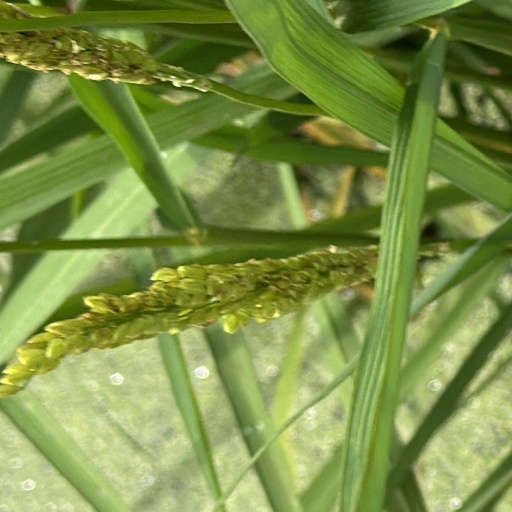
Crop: rice